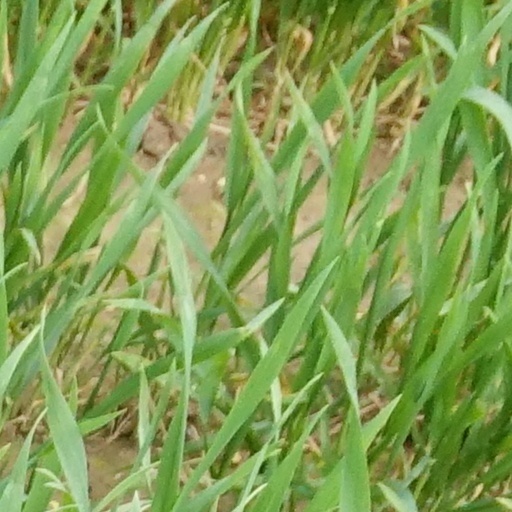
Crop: wheat